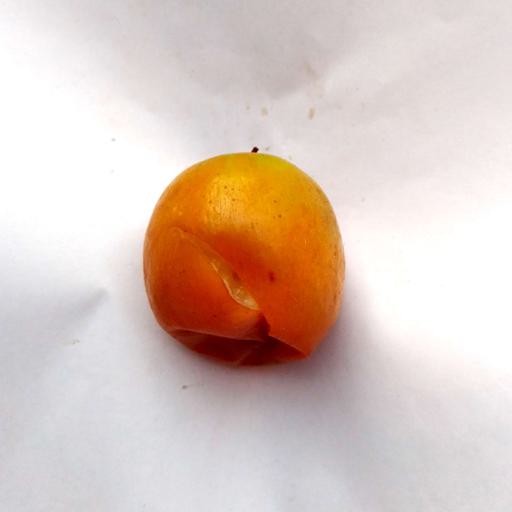
Label: bruised